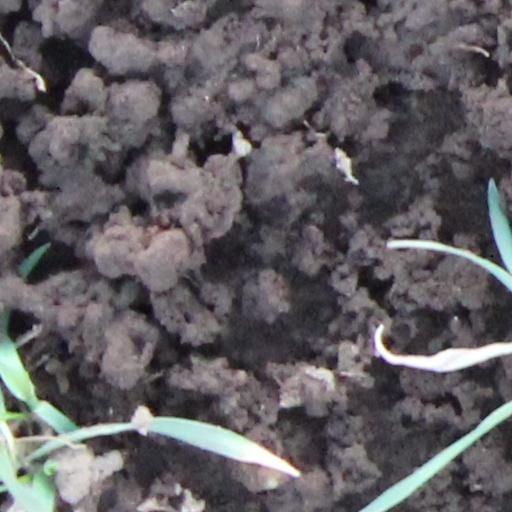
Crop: wheat